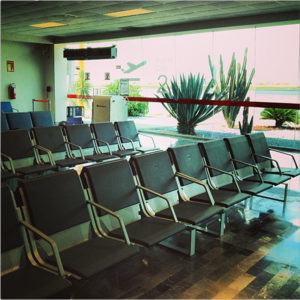
L'Aéroport international Général Lucio Blanco, également connu sous le nom d’Aéroport international de Reynosa est un aéroport international situé à Reynosa, dans l'État de Tamaulipas, au nord-est du Mexique, près de la frontière entre les États-Unis et le Mexique. Il gère le trafic aérien national et international pour la ville de Reynosa.